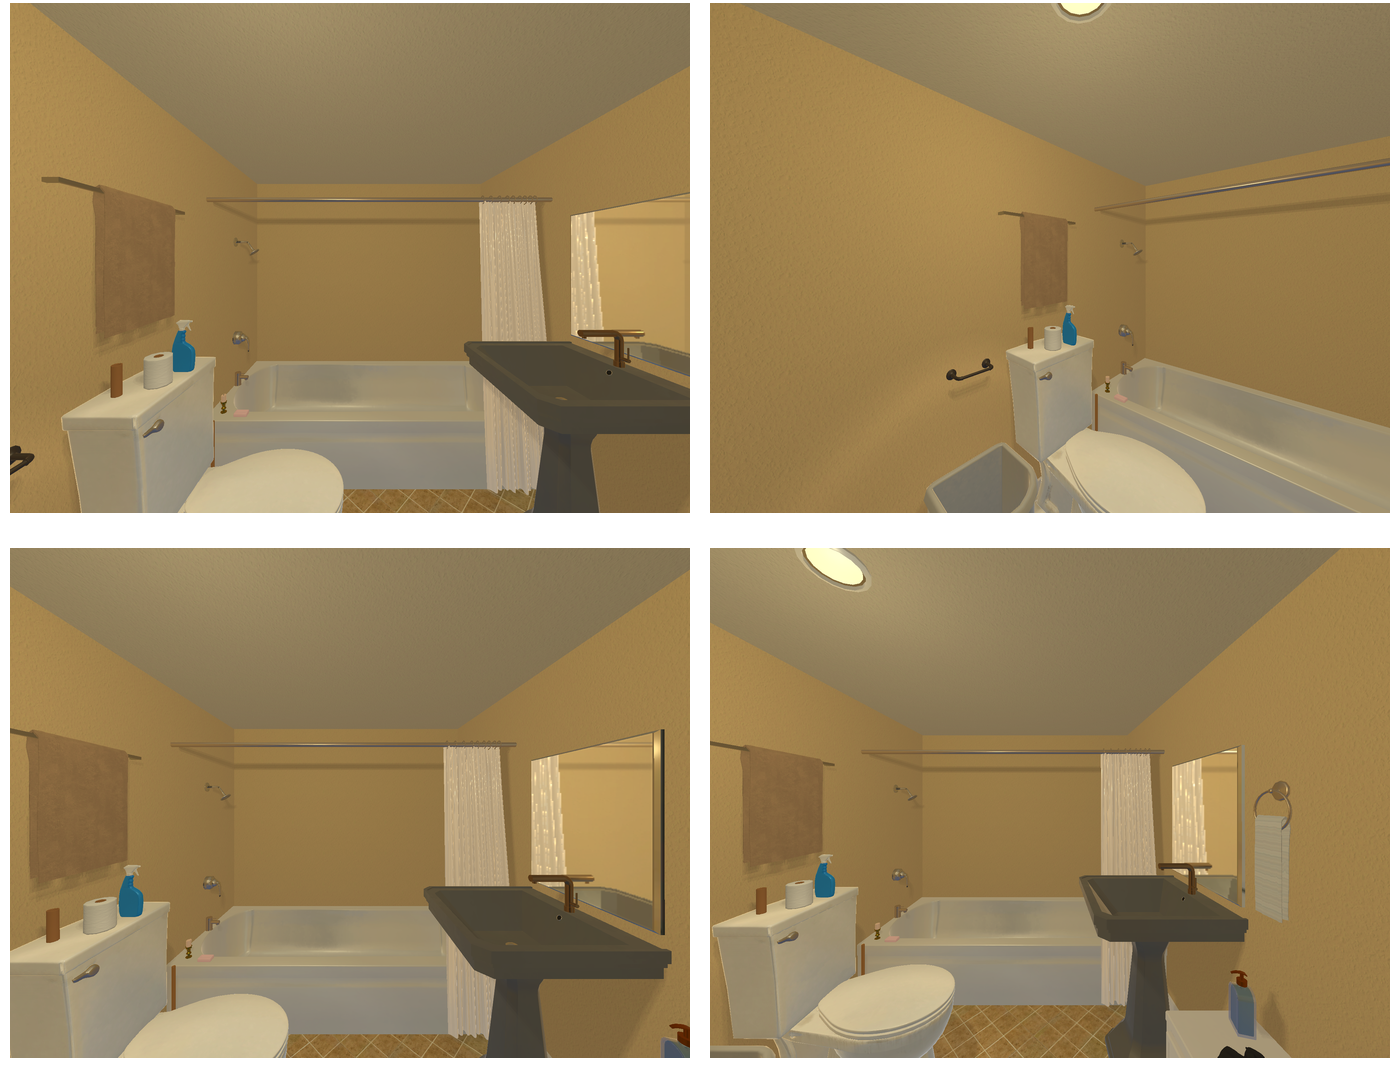Task instruction: Flush the toilet.
Answer: {"task_instruction": "Flush the toilet.", "nodes": ["handle", "toilet"], "edges": [{"functional_relationship": "control", "object1": "handle", "object2": "toilet", "spatial_relations": ["left_of", "higher_than", "behind"], "is_touching": true}], "action_type": "open", "function_type": "special_function"}